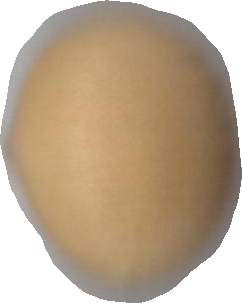
Variety: Dega